Notatesseraeraptor

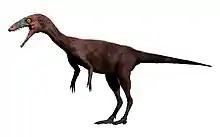
Life restoration

Since 1961, at the clay pit of Gruhalde, exploited by Tonwerke Keller, numerous fossils of "Plateosaurus" have been found. At a somewhat higher layer, in the spring of 2006, amateur paleontologist Michael Fisher discovered the postcranial skeleton of a small theropod. In 2009, the skull was secured. The fossils were unearthed and prepared by Ben Pabst and team. Initially the skeleton was provisionally referred to Coelophysidae. In 2008, parts of the postcranial skeleton were described in a master's thesis by Jasmina Christine Hugi. Lui Unterassner described the shoulder girdle and stomach content in his thesis of 2009, while Marion Zahner dedicated a thesis to the skull in 2014.